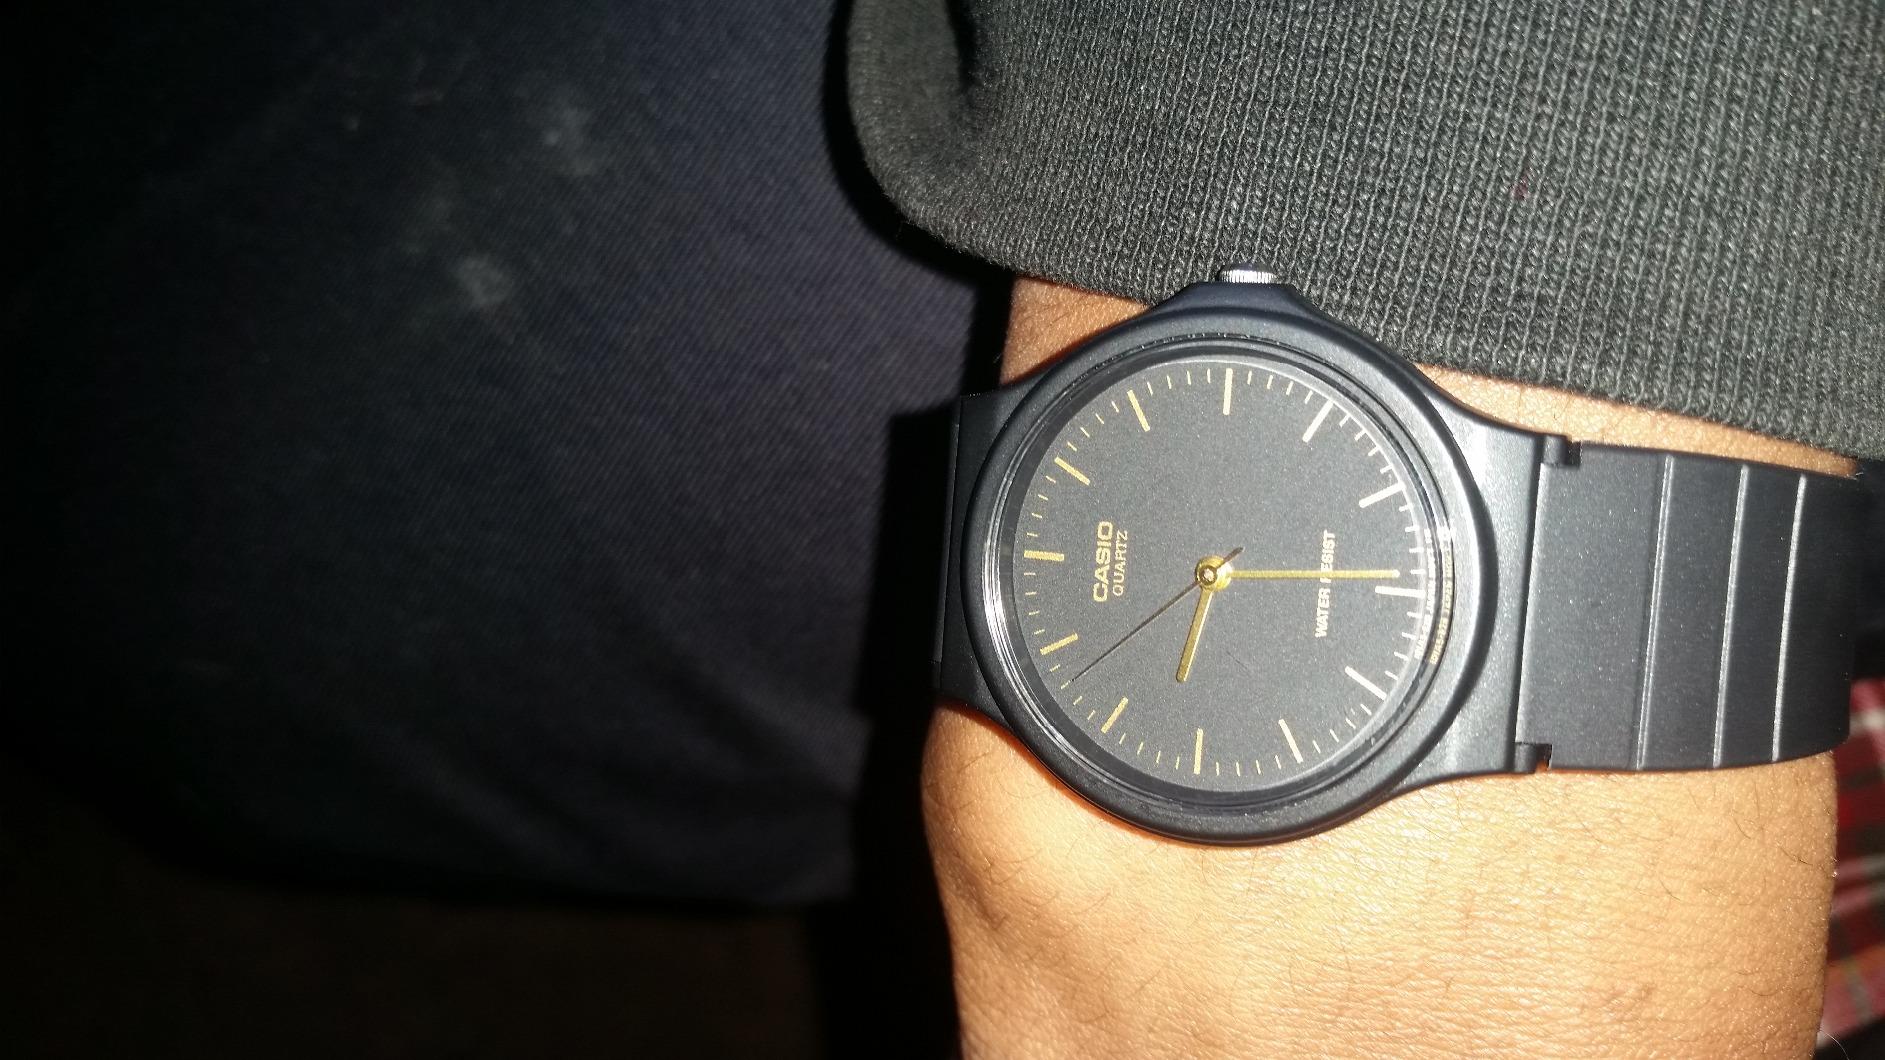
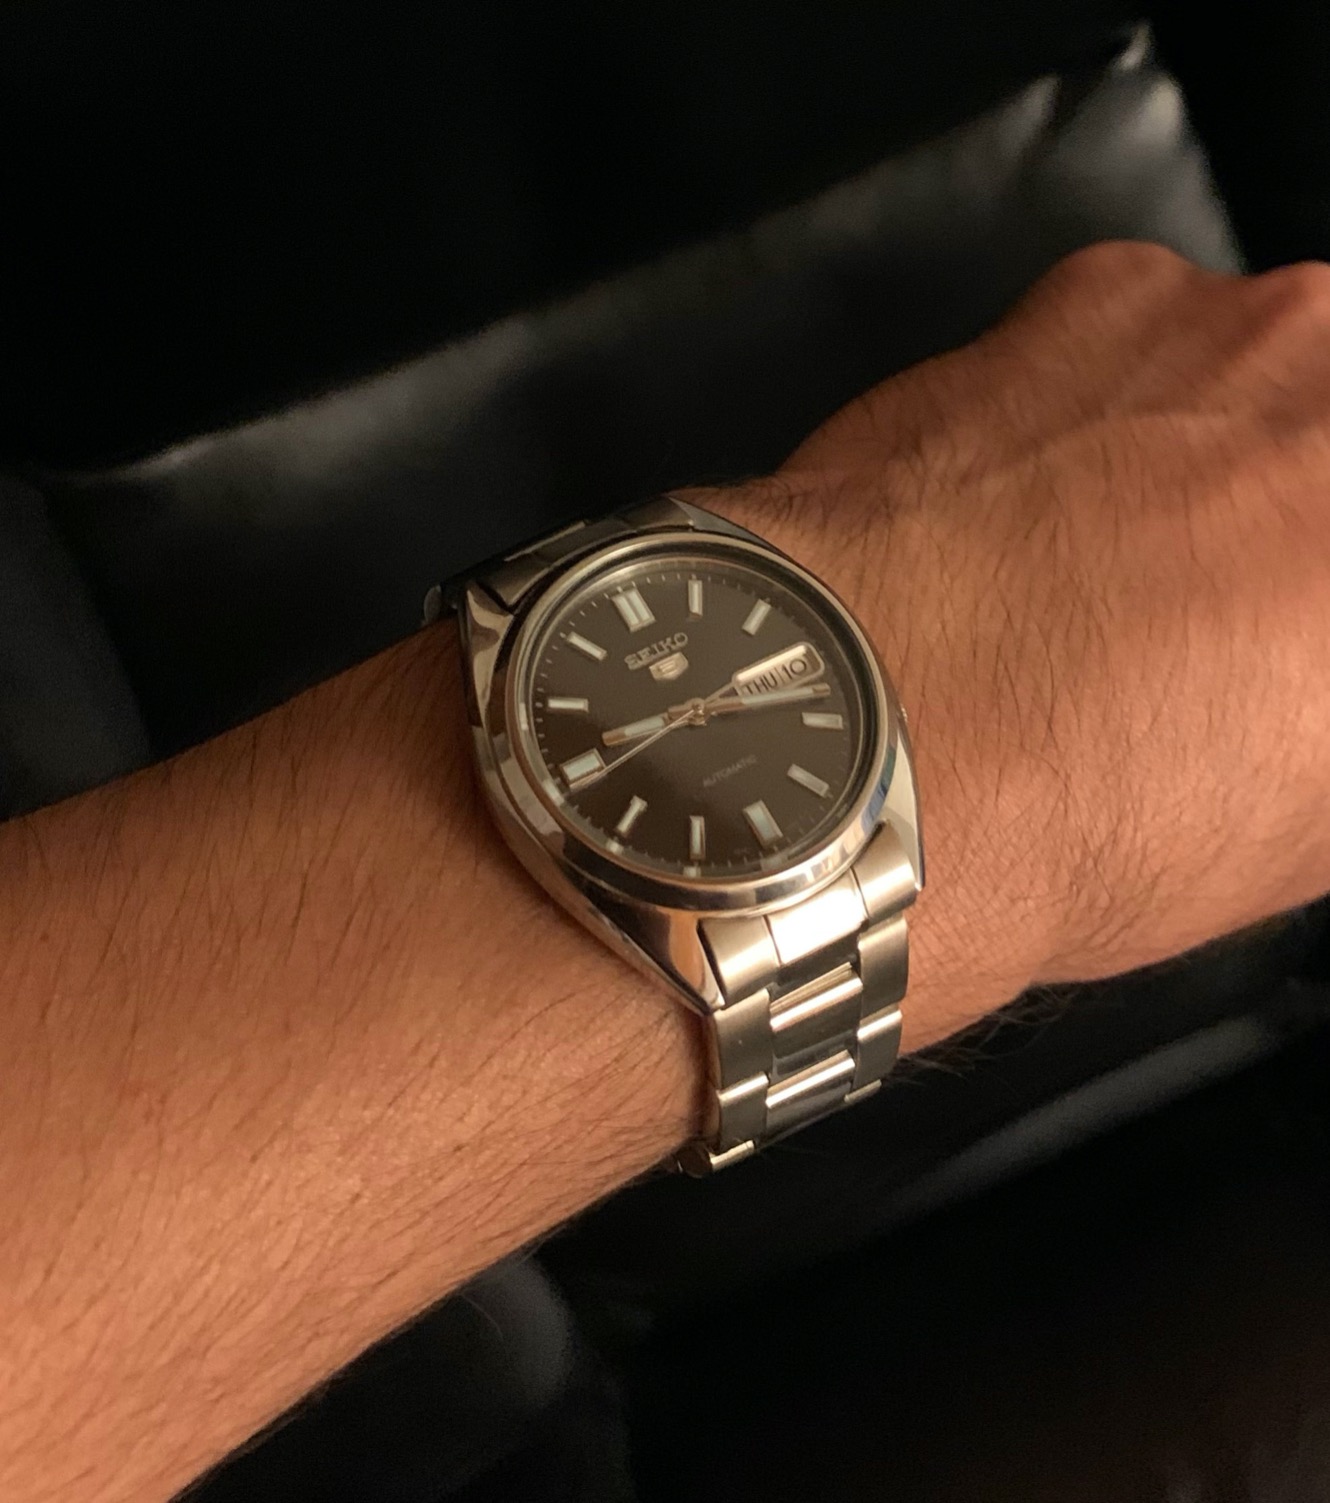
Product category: accessories_watch
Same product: no